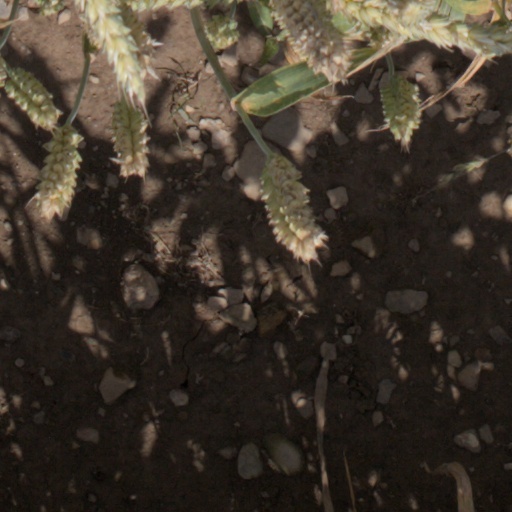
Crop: wheat